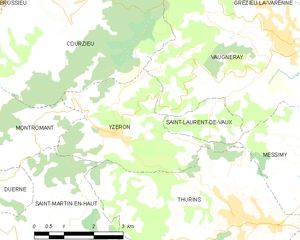
Carte des communes françaises